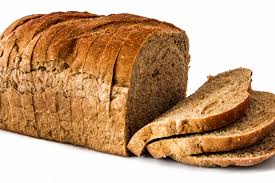
Waste category: biological